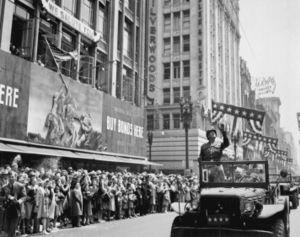
George Smith Patton, Jr., né le 11 novembre 1885 à San Marino en Californie et mort le 21 décembre 1945 à Heidelberg en Allemagne, est un général « quatre étoiles » de l'Armée de terre américaine qui a notamment commandé la 7ᵉ puis la 3ᵉ armée américaine sur le théâtre européen des opérations de la Seconde Guerre mondiale.